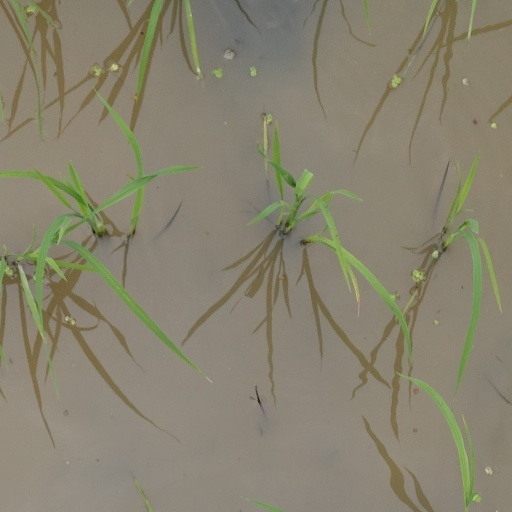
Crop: rice